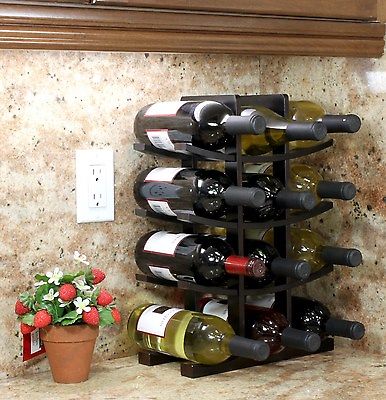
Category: cabinet